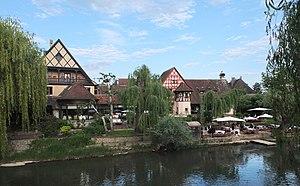
Illhaeusern est une commune française située dans le département du Haut-Rhin, en région Grand Est.
Paul Haeberlin et son fils et successeur Marc Haeberlin sont des chefs cuisiniers français trois étoiles au guide Michelin puis deux étoiles Michelin depuis janvier 2019, au restaurant gastronomique l'Auberge de l'Ill d'Illhaeusern en Alsace.